Palestinians

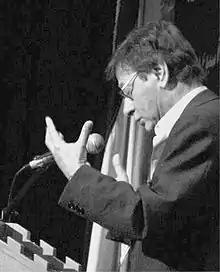
Mahmoud Darwish, Palestinian poet

Palestinian Arabic is a subgroup of the broader Levantine Arabic dialect. Prior to the 7th century Islamic Conquest and Arabization of the Levant, the primary languages spoken in Palestine, among the predominantly Christian and Jewish communities, were Aramaic, Greek, and Syriac. Arabic was also spoken in some areas. Palestinian Arabic, like other variations of the Levantine dialect, exhibits substantial influences in lexicon from Aramaic.